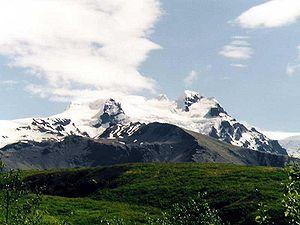
Cet article contient une chronologie de l'histoire de l'Islande.